Urdu

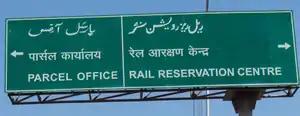
Urdu and Hindi on a road sign in India. The Urdu version is a direct transliteration of the English; the Hindi is a part transliteration ("parcel" and "rail") and part translation: "karyalay" and "arakshan kendra"

Standard Urdu is often compared with Standard Hindi. Both Urdu and Hindi, which are considered standard registers of the same language, Hindustani (or Hindi-Urdu), share a core vocabulary and grammar.